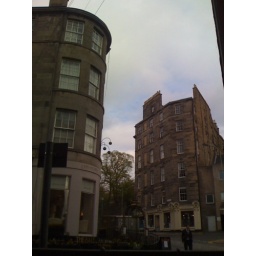
Pawnbroker balls (Mrs Doubtfire) and a chimney with a window in it